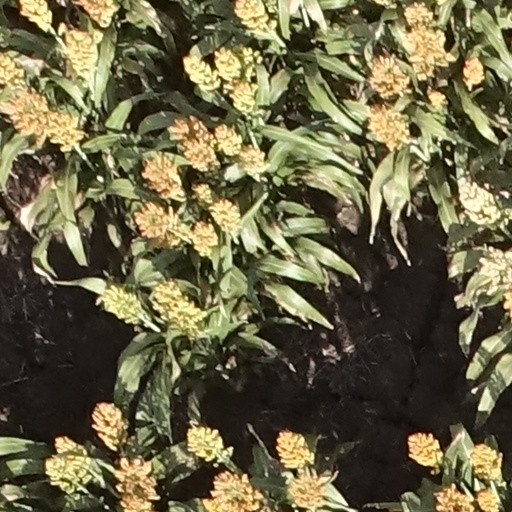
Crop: sorghum